Monash University

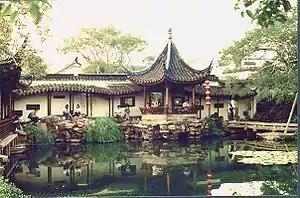
The city of Suzhou where Southeast-Monash Joint Graduate School located

The Clayton campus covers an area over 1.1 km and is the largest of the Monash campuses. Clayton is the flagship campus for Monash, demanding higher ATAR (Australian Tertiary Admission Rank) scores than all the other campuses, with the exception of Parkville. Clayton is home to the faculties of Arts, Business & Economics, Education, Engineering, Information Technology, Law, Medicine, Nursing and Health Sciences, and Science. The Clayton campus has its own suburb and postcode (3800).